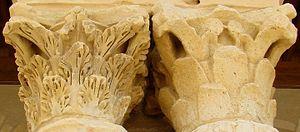
Gros plan sur deux anciens chapiteaux corinthiens du portique oriental de la cour de la Grande Mosquée de Kairouan, en Tunisie.
La Grande Mosquée de Kairouan, également appelée mosquée Oqba Ibn Nafi en souvenir de son fondateur Oqba Ibn Nafi, est l'une des principales mosquées de Tunisie située à Kairouan. Historiquement première métropole musulmane du Maghreb, Kairouan, dont l'apogée sur les plans politique et intellectuel se situe au IXᵉ siècle, est réputée comme étant le centre spirituel et religieux de la Tunisie ; elle est aussi parfois considérée comme la quatrième ville sainte de l'islam sunnite.